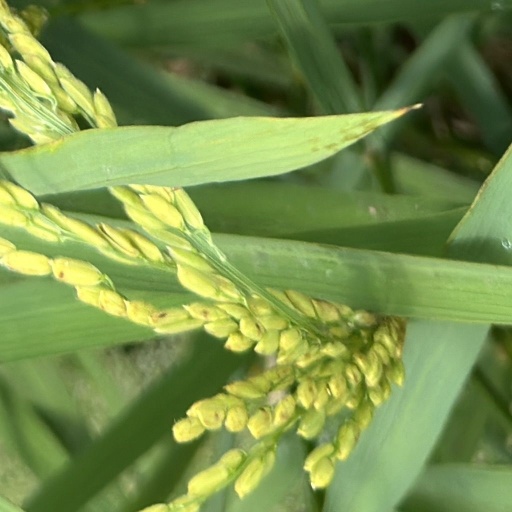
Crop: rice